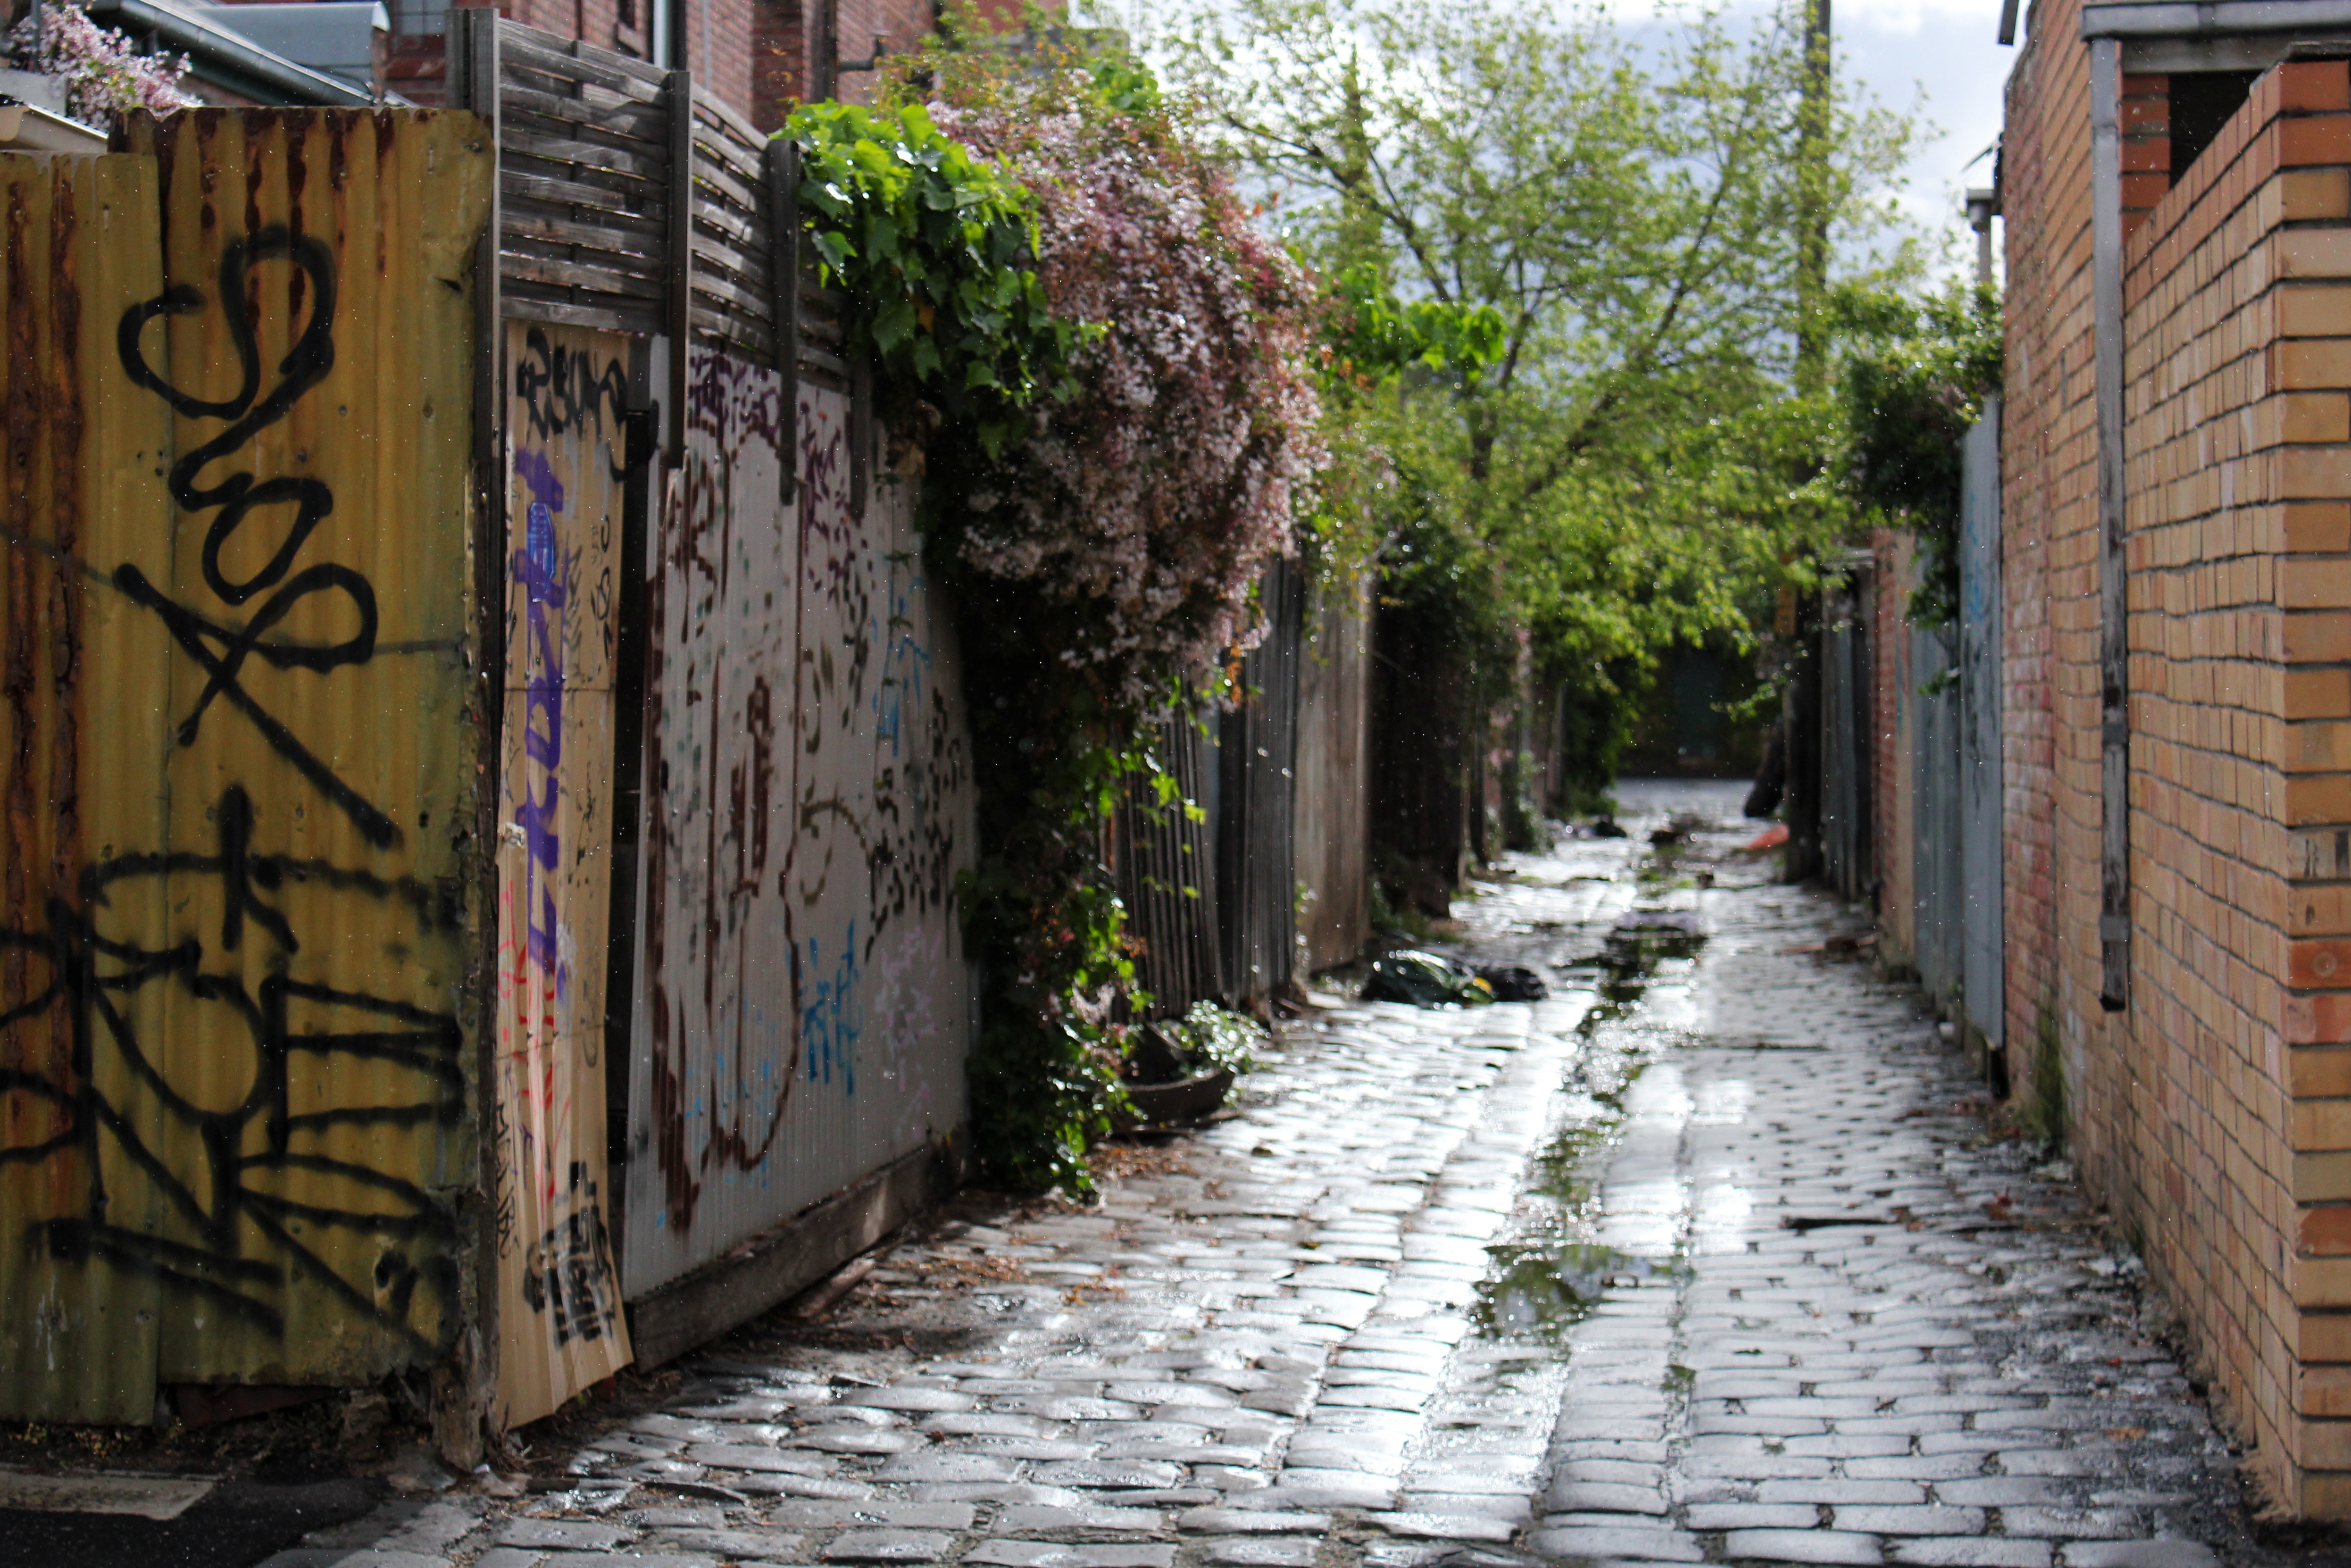
road, street, sidewalk, town, alley, city, wall, village, lane, infrastructure, neighbourhood, road surface, urban area, human settlement